Georgian accordion

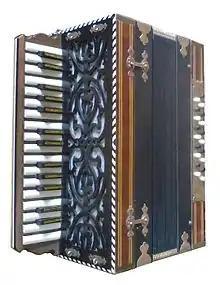
Georgian accordion

The Georgian accordion or Georgian Garmoni is a traditional musical instrument of Georgia. It is especially popular in Tusheti and in Racha. Garmonis can be diatonic or chromatic. This instrument has been modified in the music of different peoples. The result of such adaptation are its varieties disseminated in the Caucasus – Caucasian garmoni, Azerbaijani garmoni, Asian garmoni, Ossetian iron-kandzal-pandir, Adyghean and Kabardyno-Balkarian pshine, Dagestanian komuz, etc. In the Caucasus, the garmoni was introduced in the 19th century.